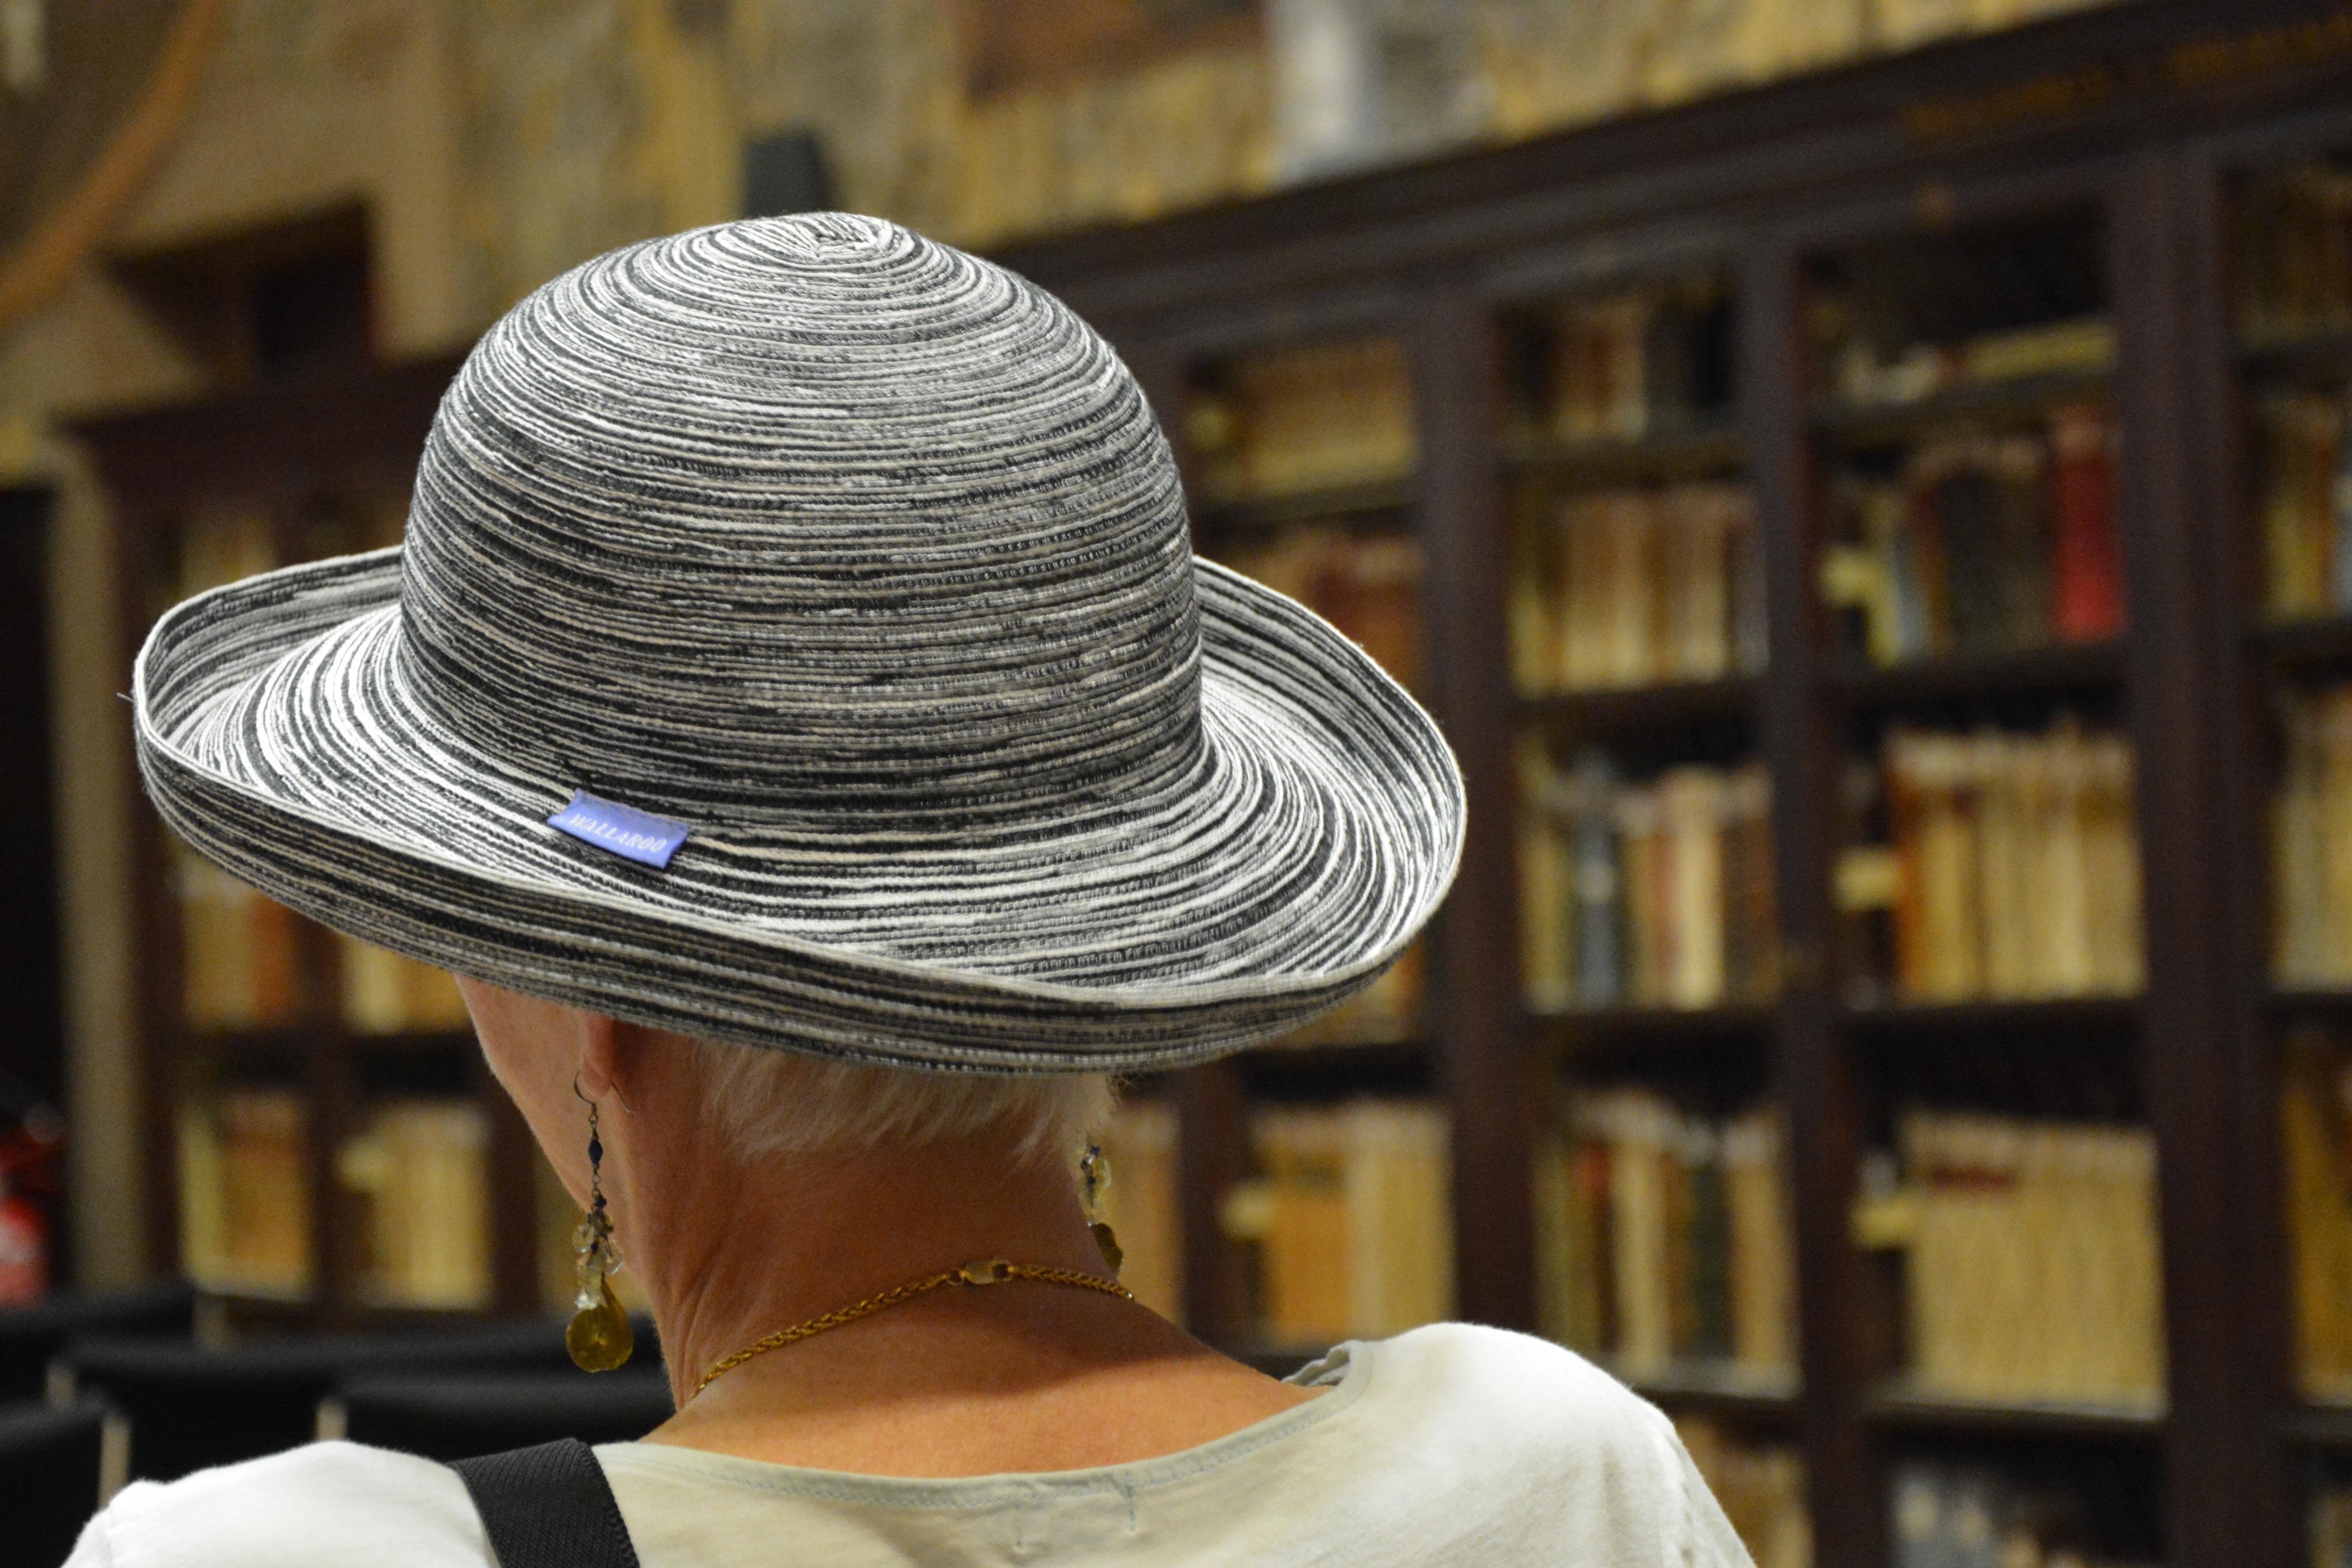
italy, hat, clothing, headgear, library, women, back, fedora, bologna, fashion accessory